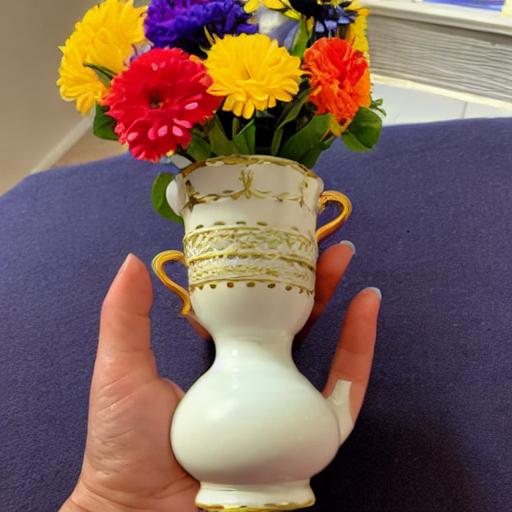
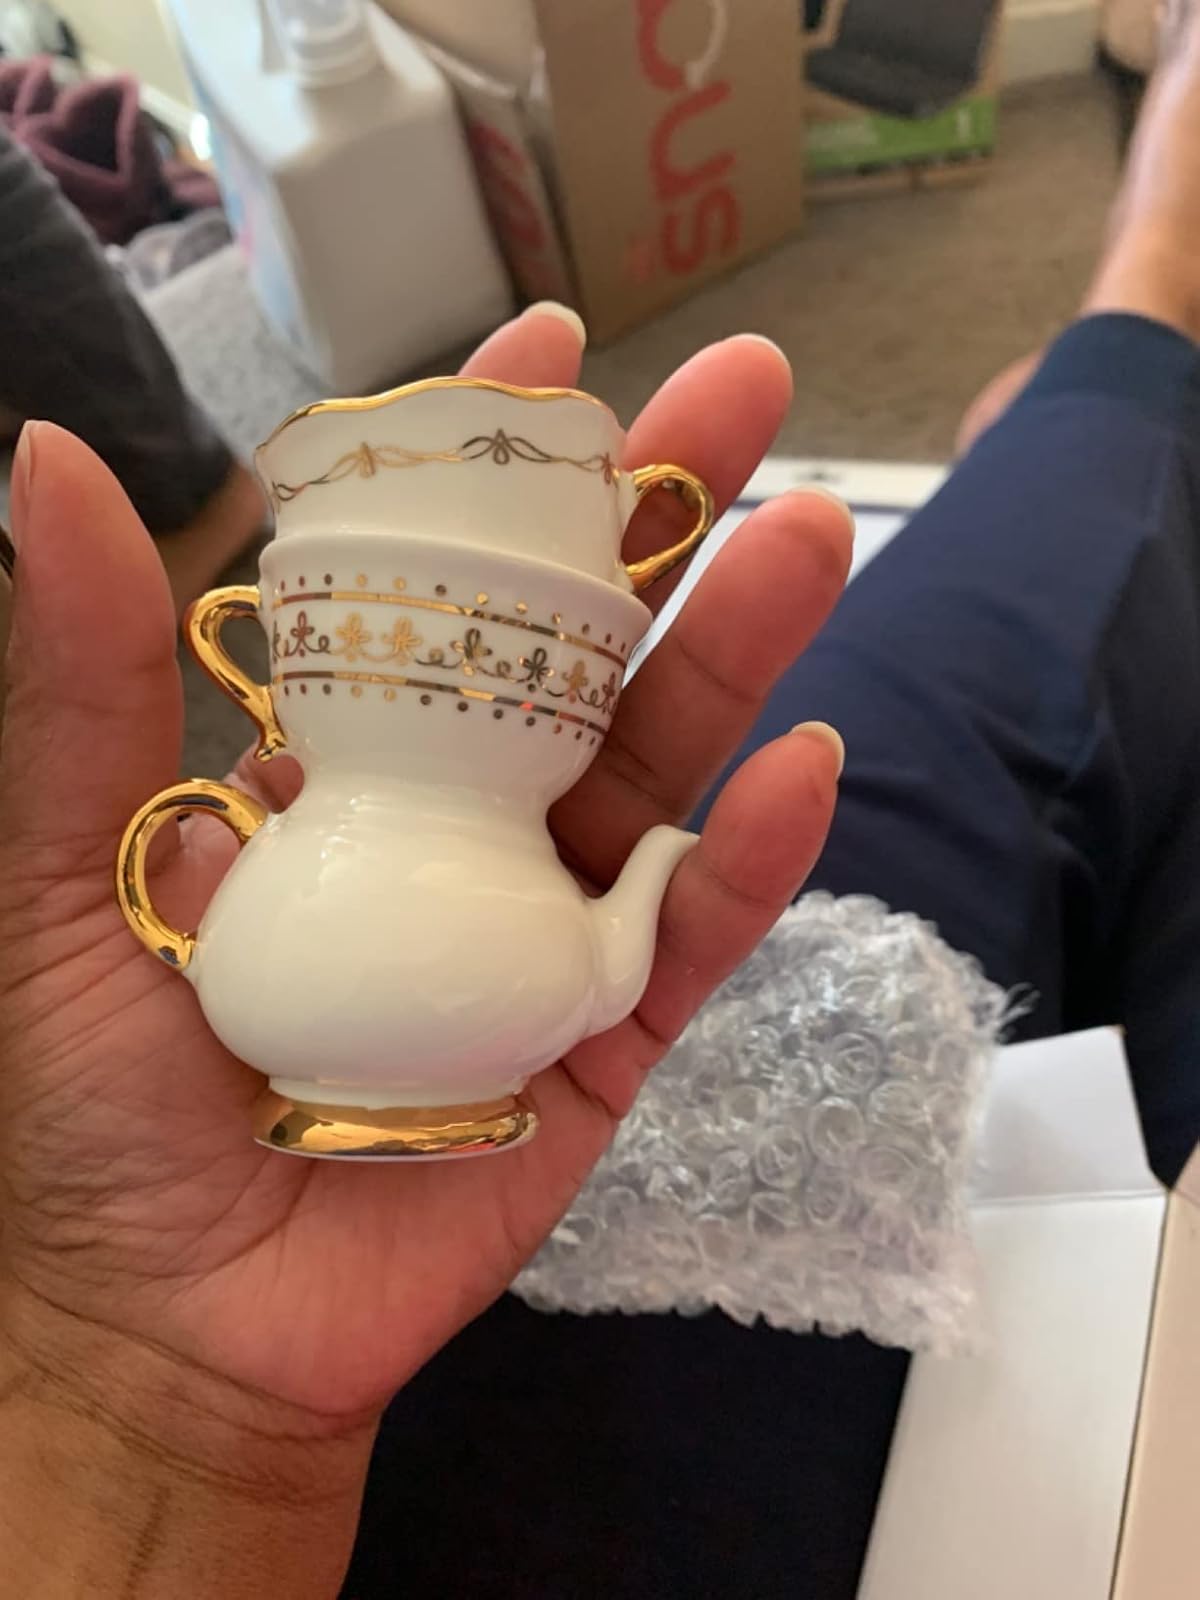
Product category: vase
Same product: no